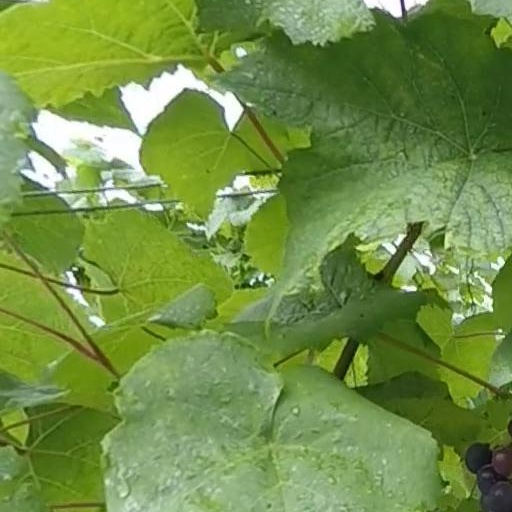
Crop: grape